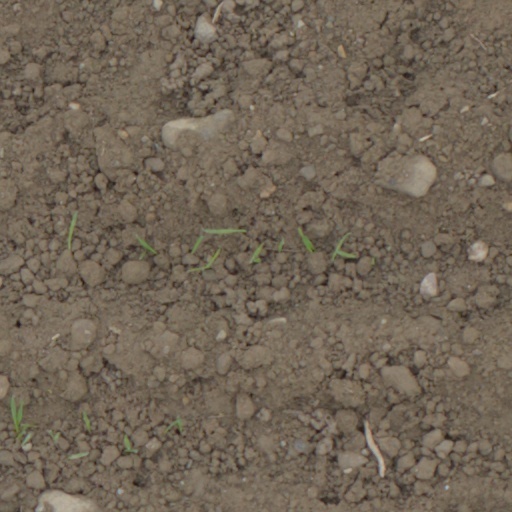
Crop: wheat